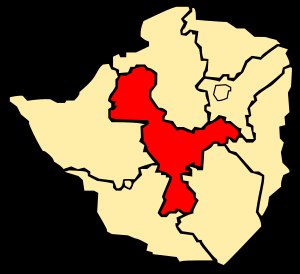
Midlands (Zimbabwe)
Midlands i Zimbabwe
Midlands er en provins i Zimbabwe. Den har et areal på 49.166 km² og en befolkning på omkring 1,5 millioner indbyggere. Gweru er provinsens hovedby.